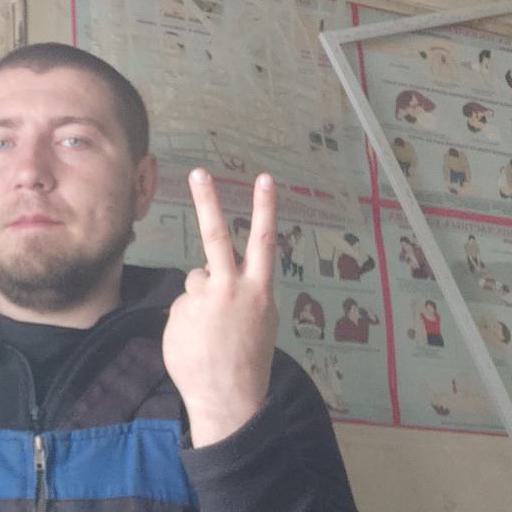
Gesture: peace_inverted